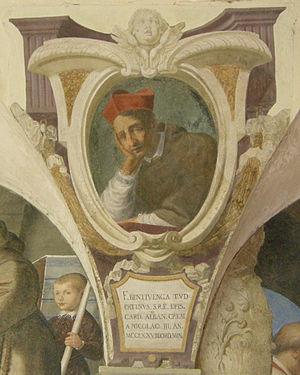
Bentivenga da Bentivengi est un cardinal italien né vers 1230 à Acquasparta, en Ombrie et décédé le 25 mars 1289 à Todi. Il est un frère du cardinal Matteo d'Acquasparta et est membre de l'ordre des franciscains.